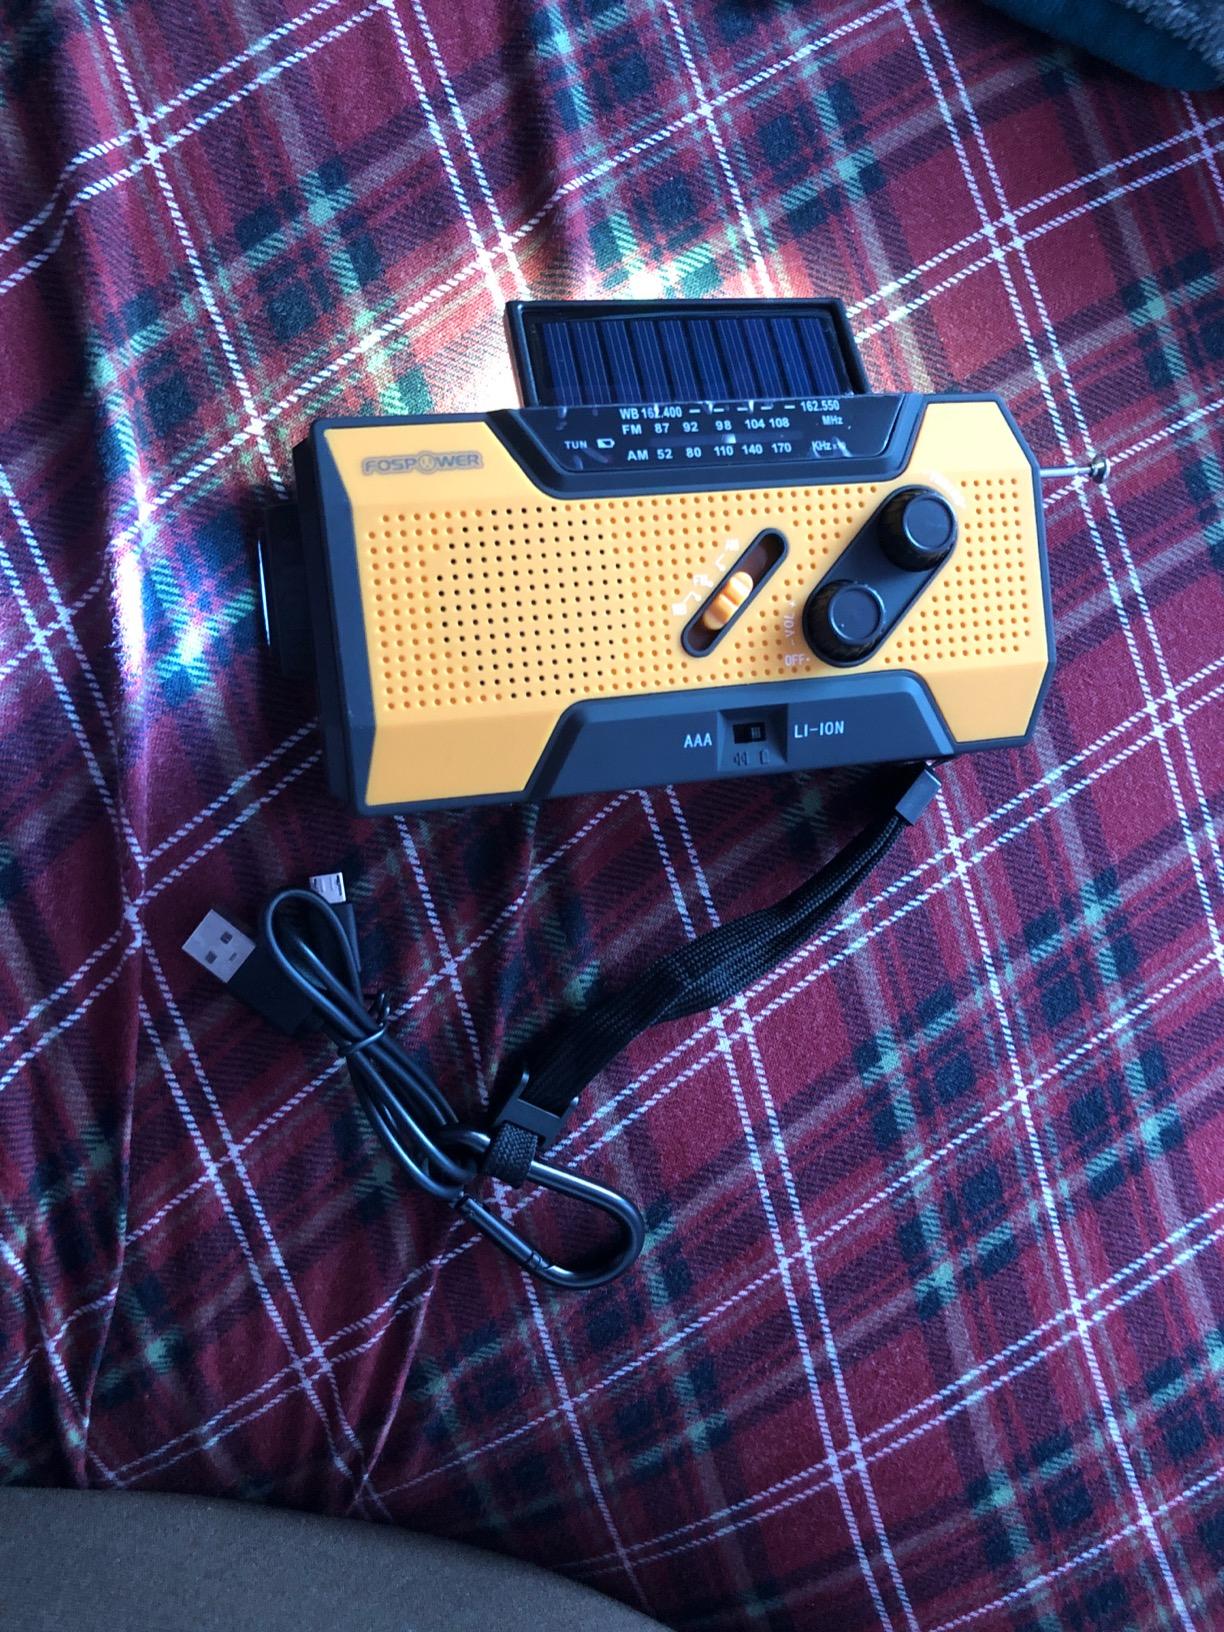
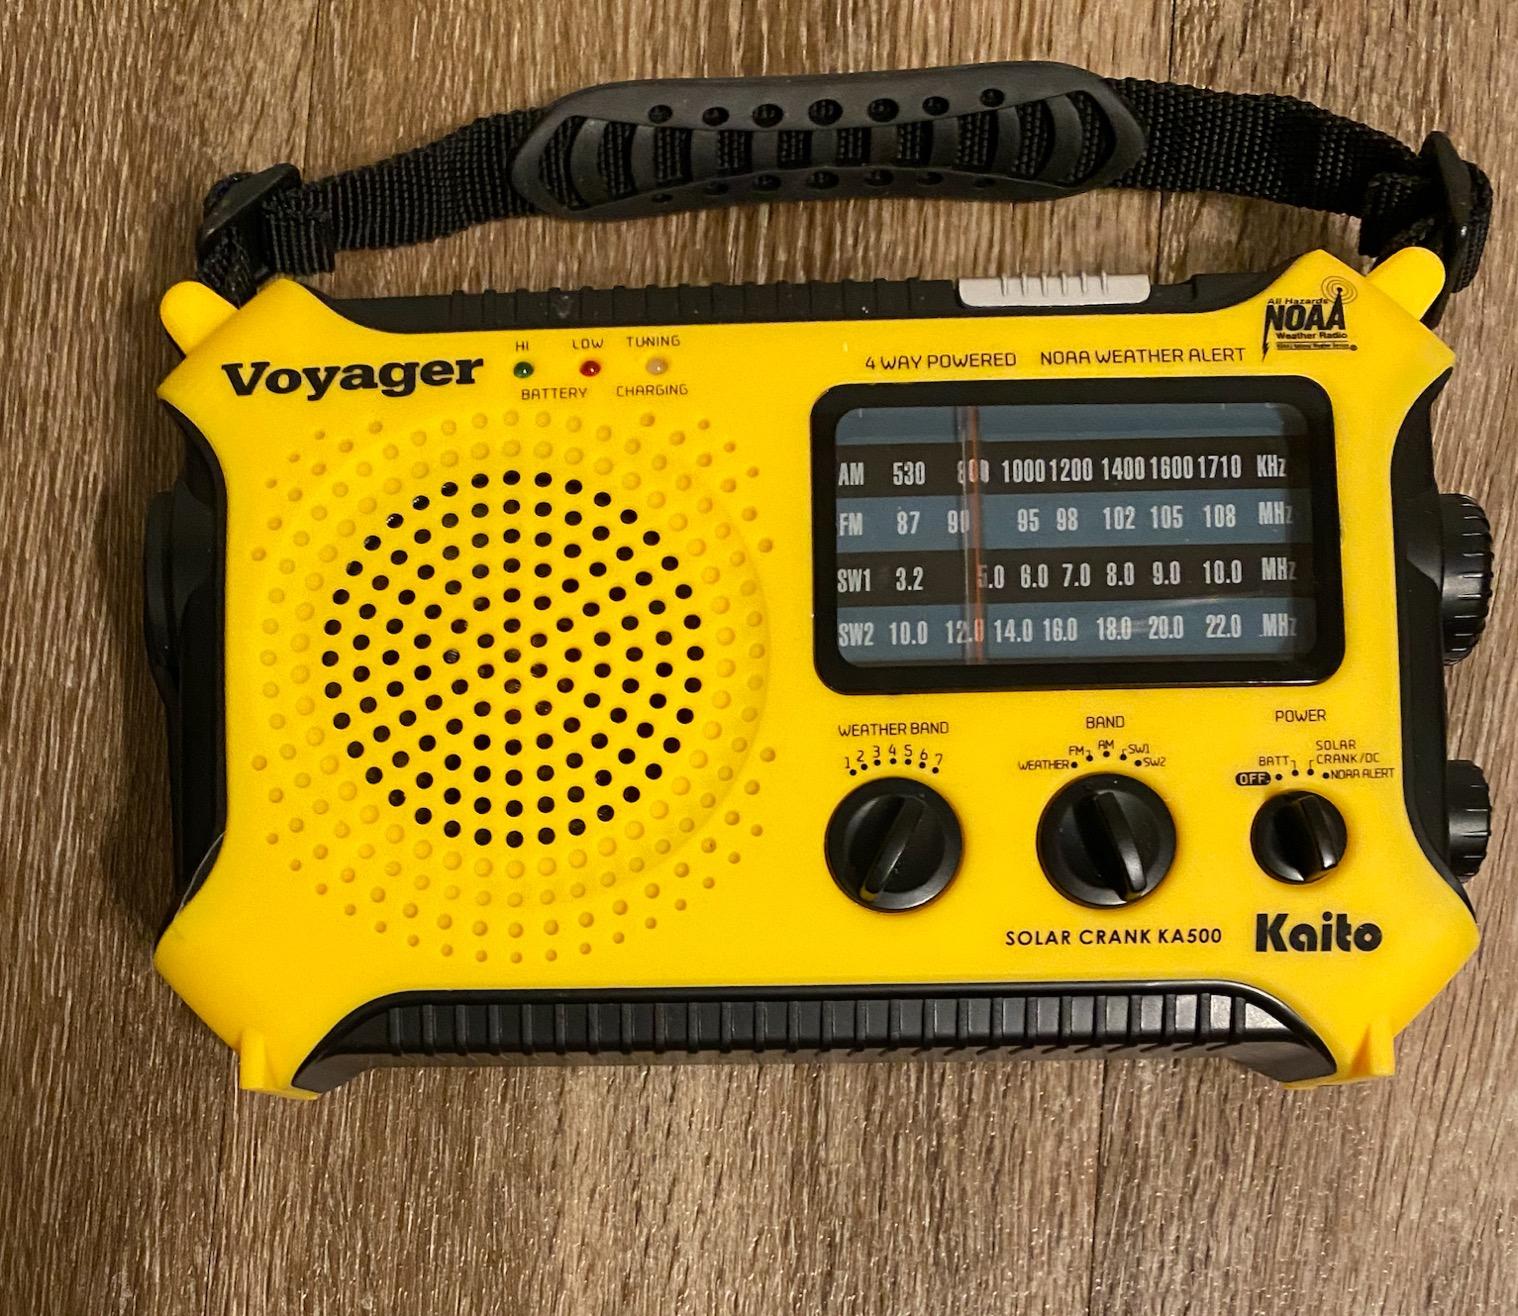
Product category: radio
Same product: no